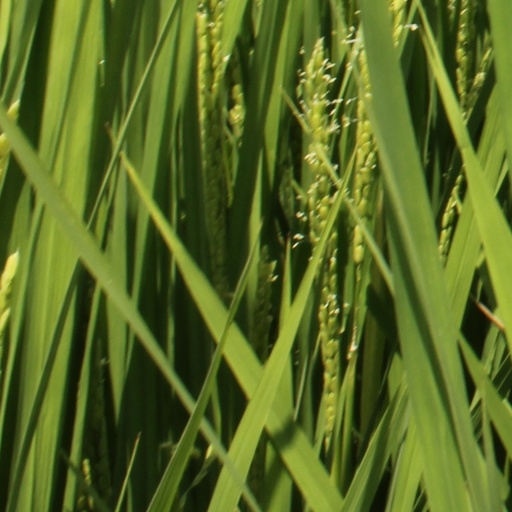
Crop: rice